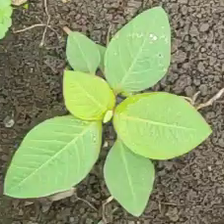
Weed species: Moti_dudhi(Euphorbia_geneculata_L)